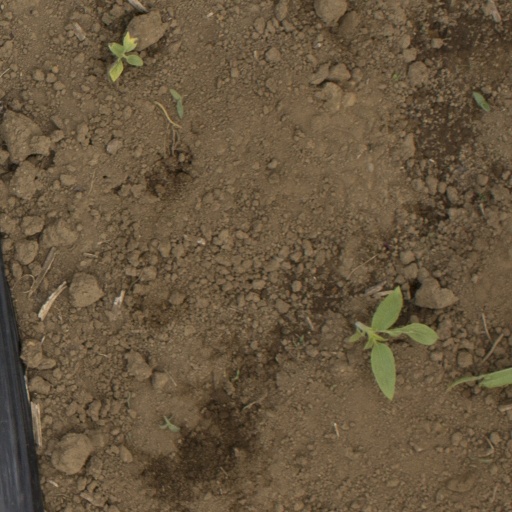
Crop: Jerusalem artichoke